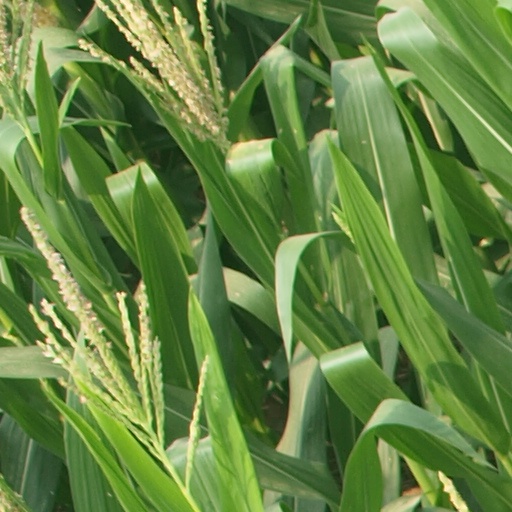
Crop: maize; corn